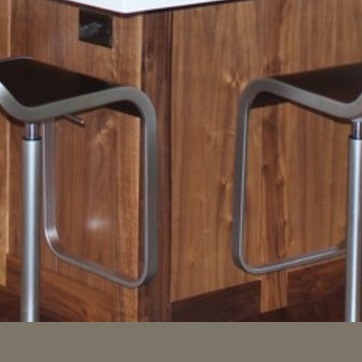
Material: wood